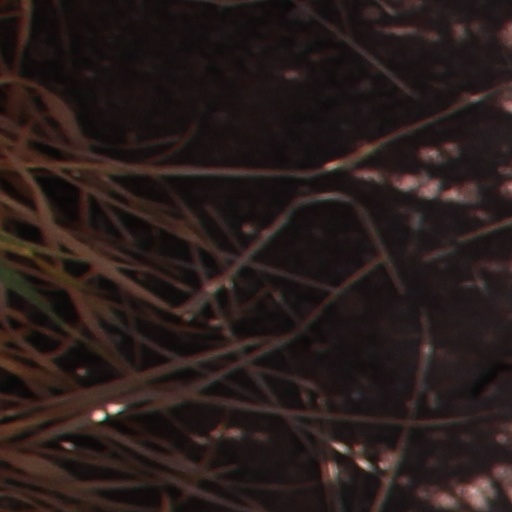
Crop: wheat